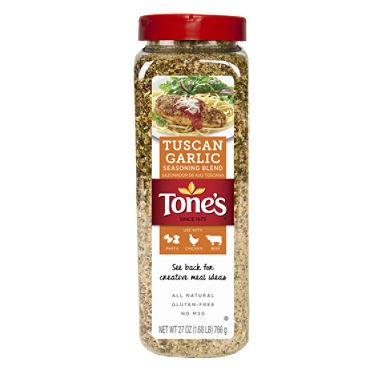
Tone's Tuscan Garlic Seasoning Blend (27 oz.) (pack of 2)
Category: Grocery
Incredibly fresh flavor at your fingertips!
Features: This roasted garlic and pepper seasoning adds an authentic Italian flavor to pasta, chicken and beef.